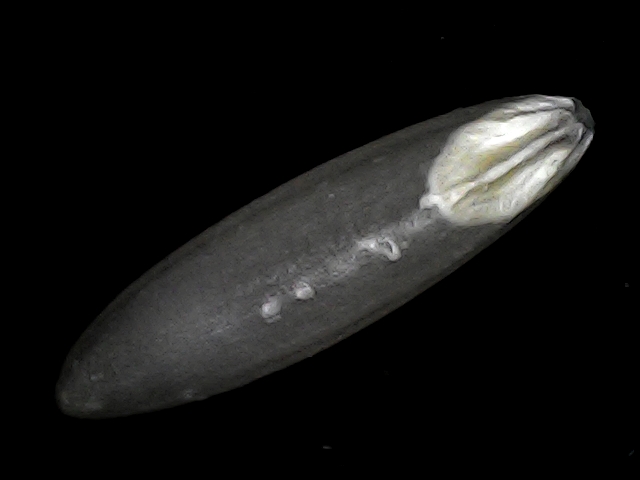
Rice variety: BRRI102